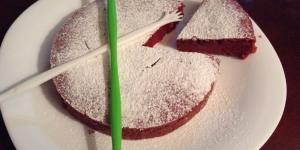
torta de remolacha y chocolate